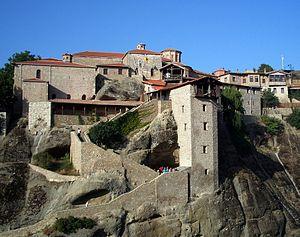
Le Grand Météore, ou monastère de la Transfiguration